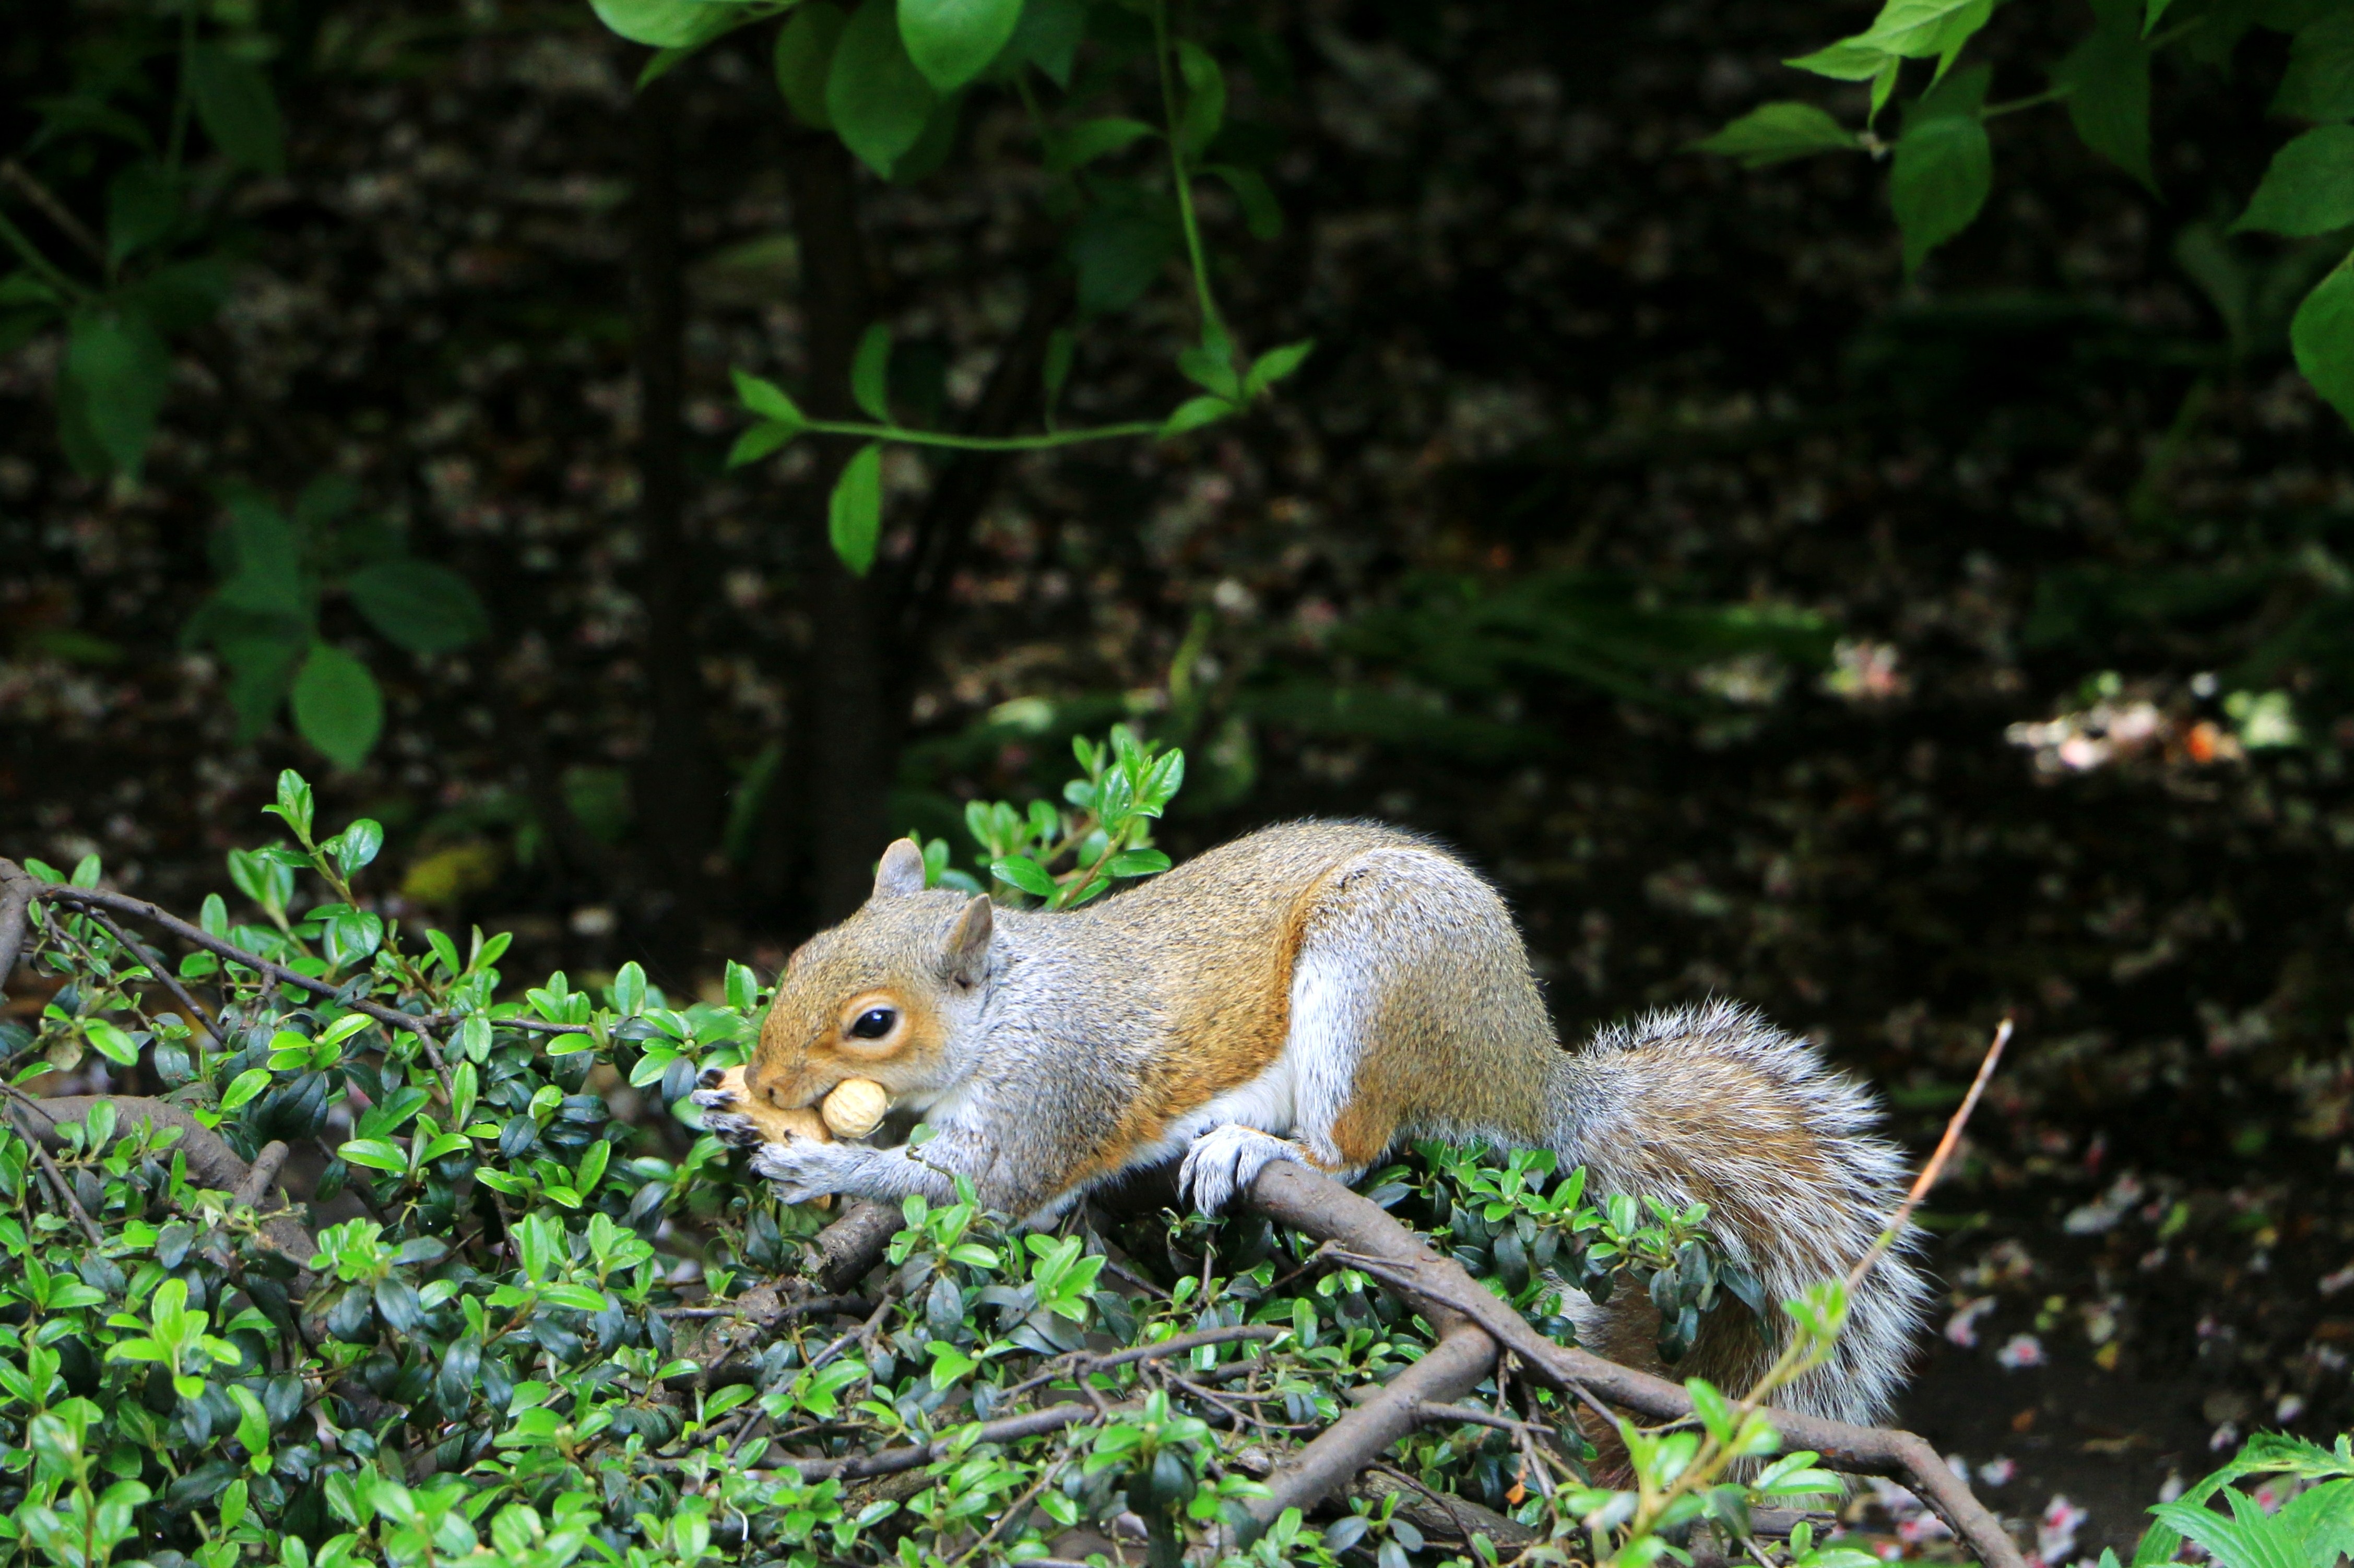
nature, forest, branch, flower, animal, wildlife, fur, jungle, small, mammal, squirrel, nut, rodent, fauna, furry, vertebrate, chipmunk, fox squirrel